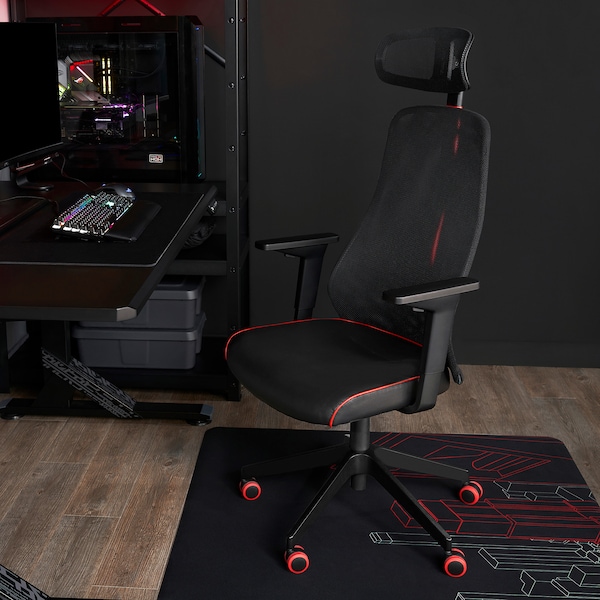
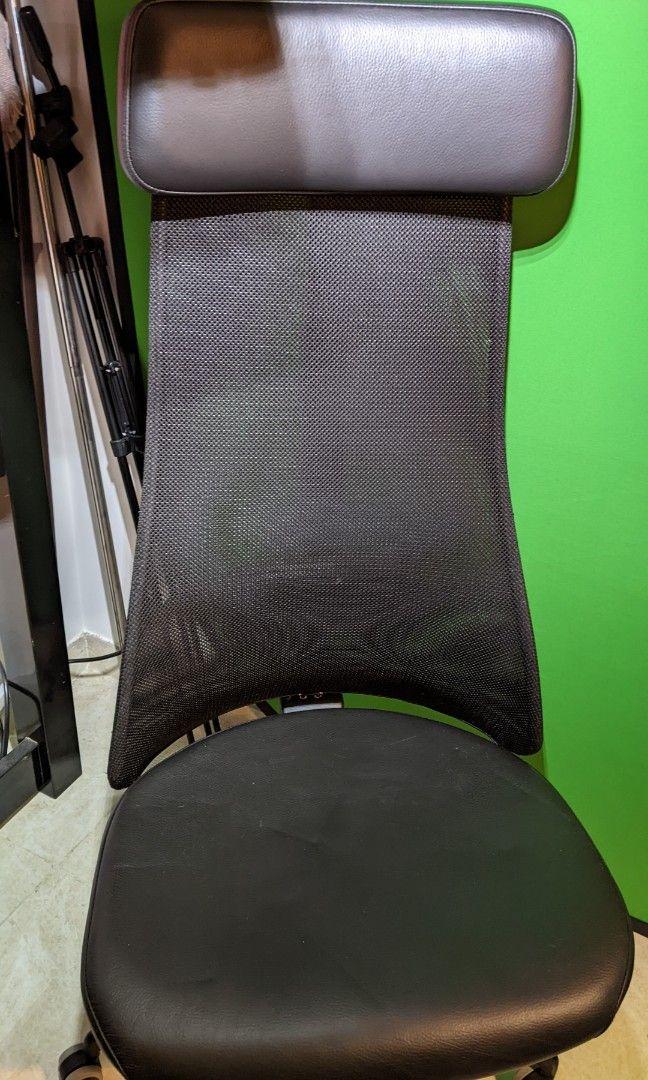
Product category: items_chair
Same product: no